Coindre Hall

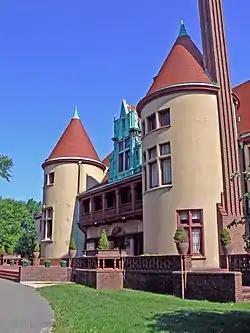
Coindre Hall

Coindre Hall, originally called West Neck Farm, is a 40-room, mansion in the style of a medieval French château completed in 1912 for pharmaceutical magnate George McKesson Brown. Coindre Hall sits on of rolling land overlooking Huntington Harbor, near the Long Island Sound.